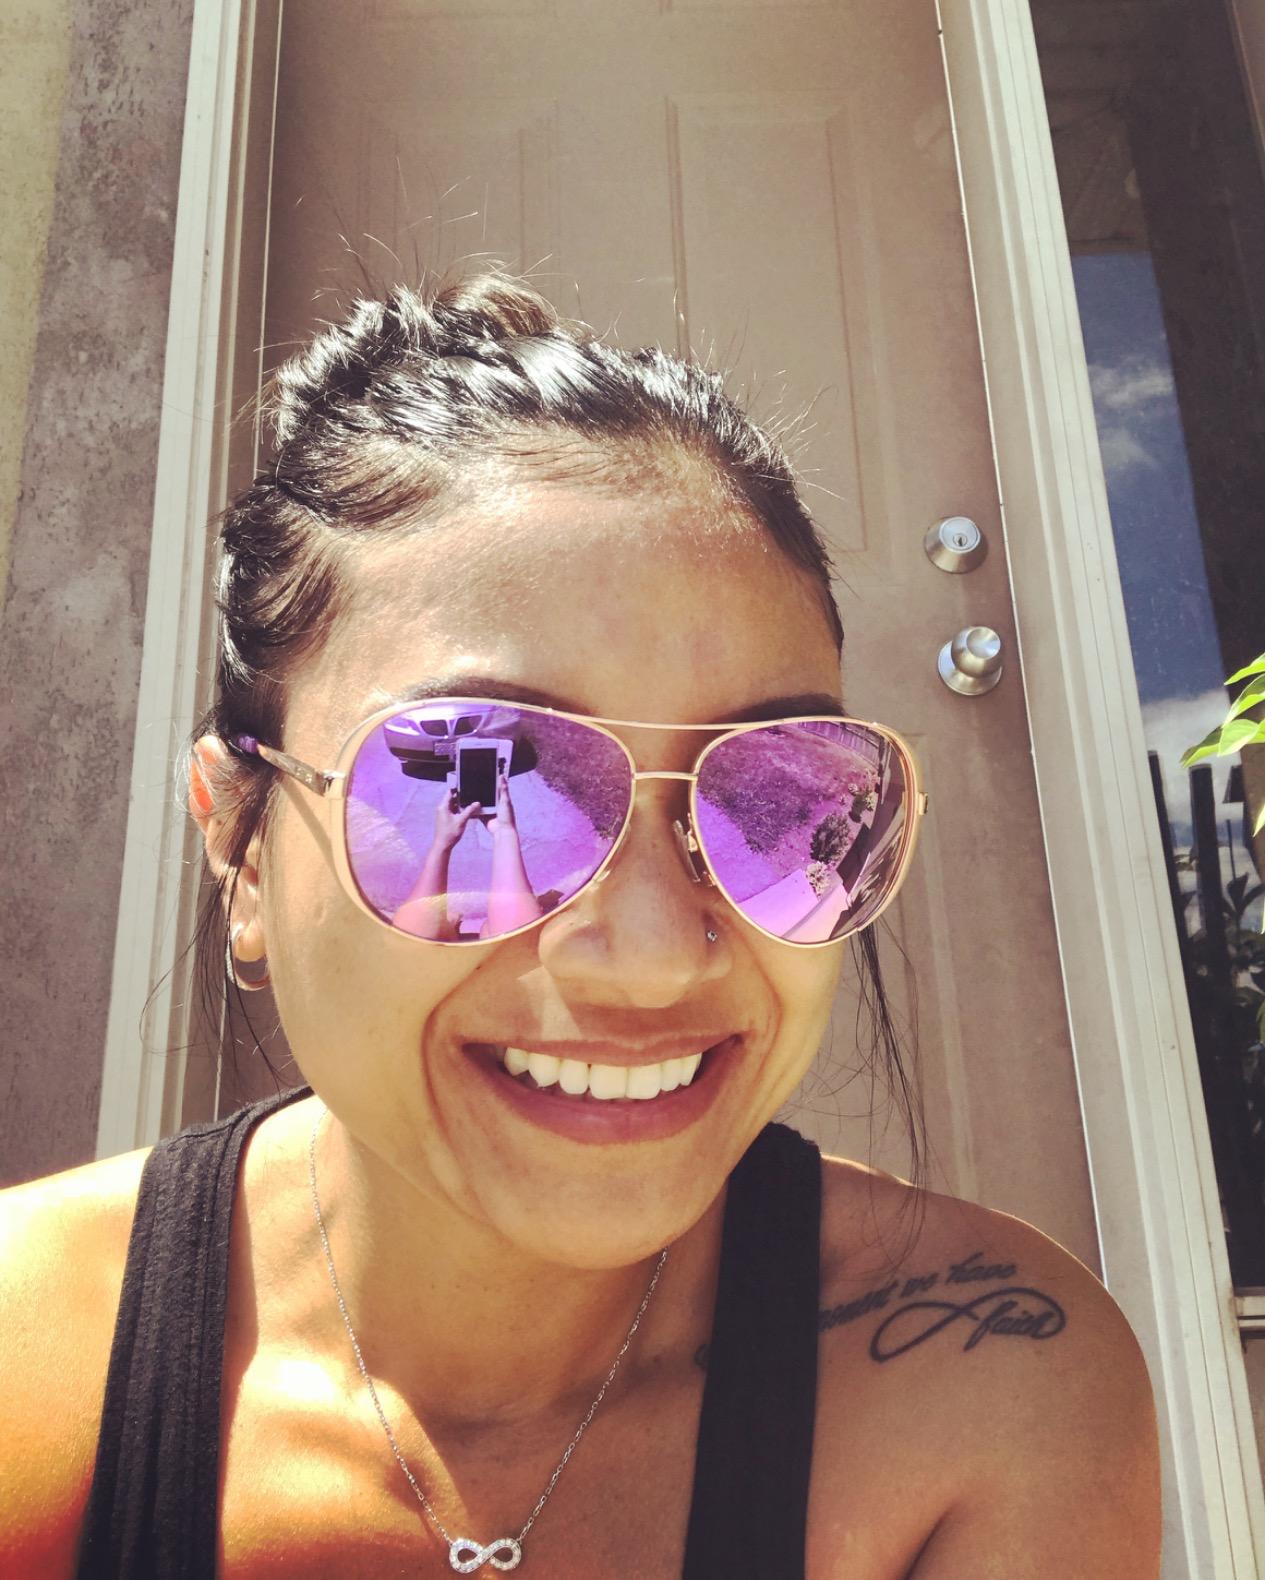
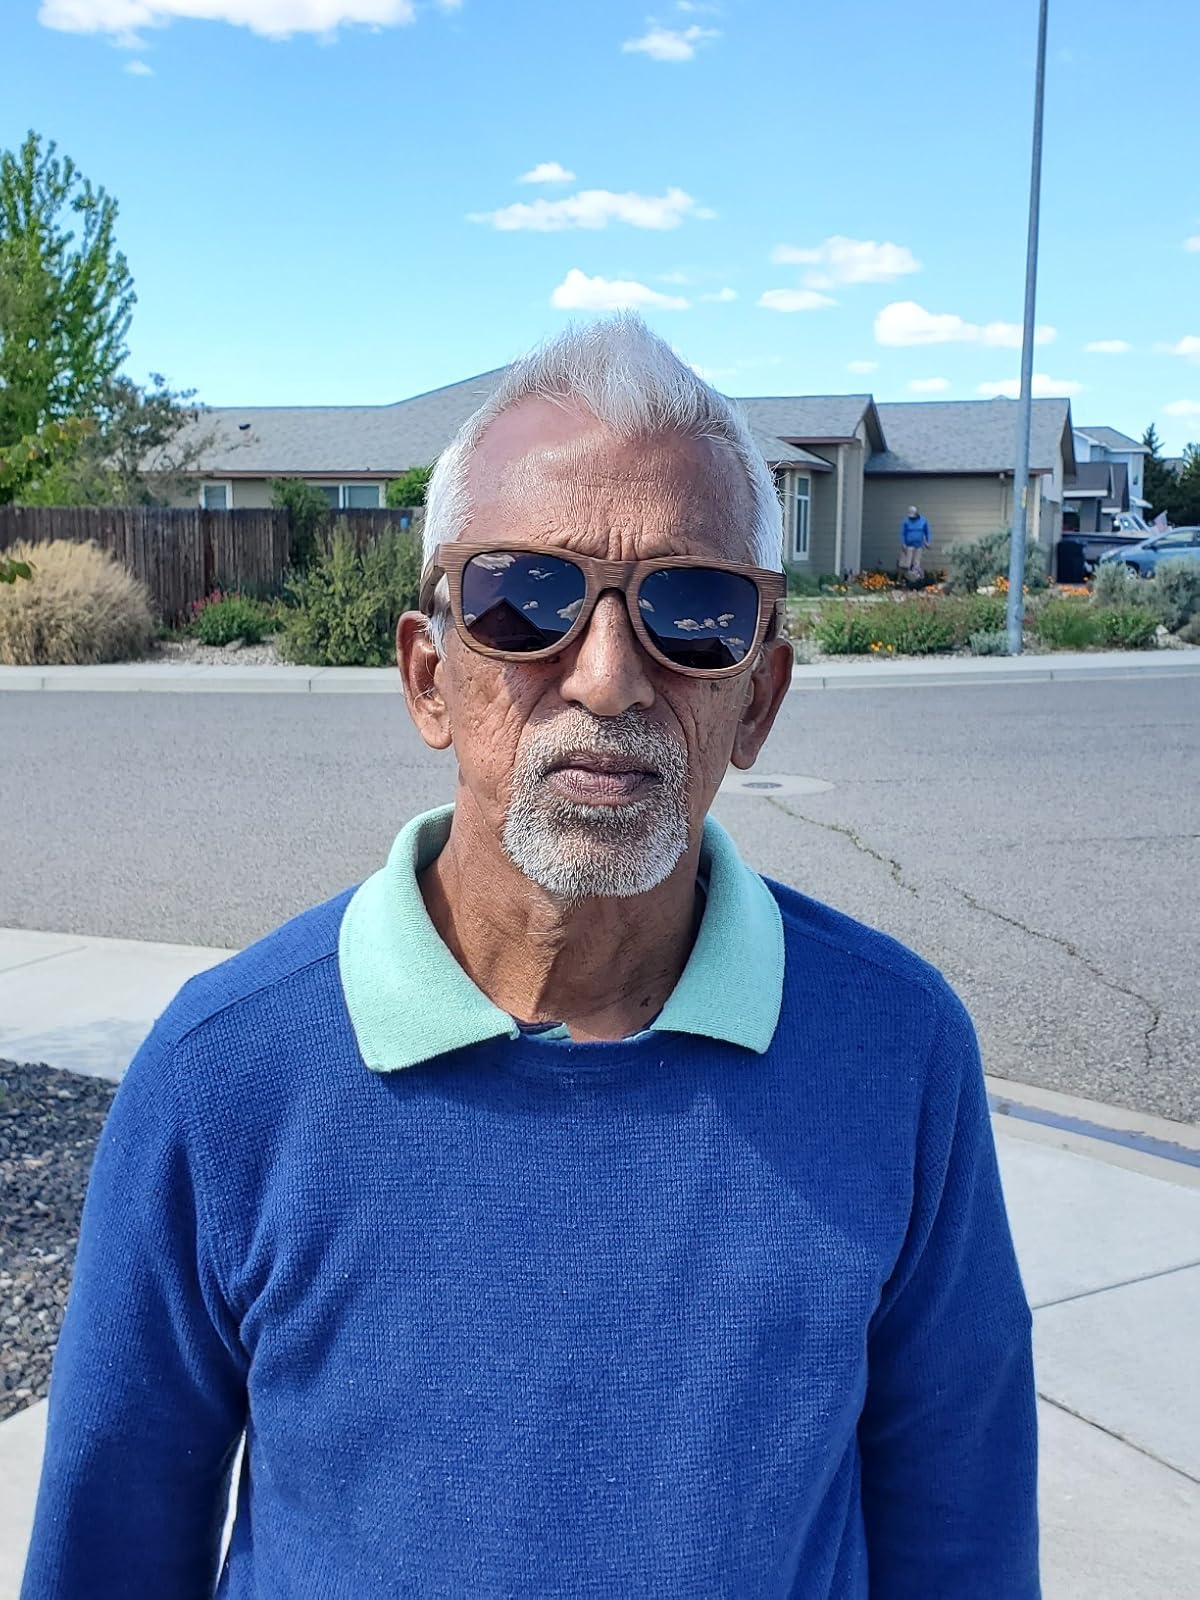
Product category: accessories_sunglasses
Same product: no